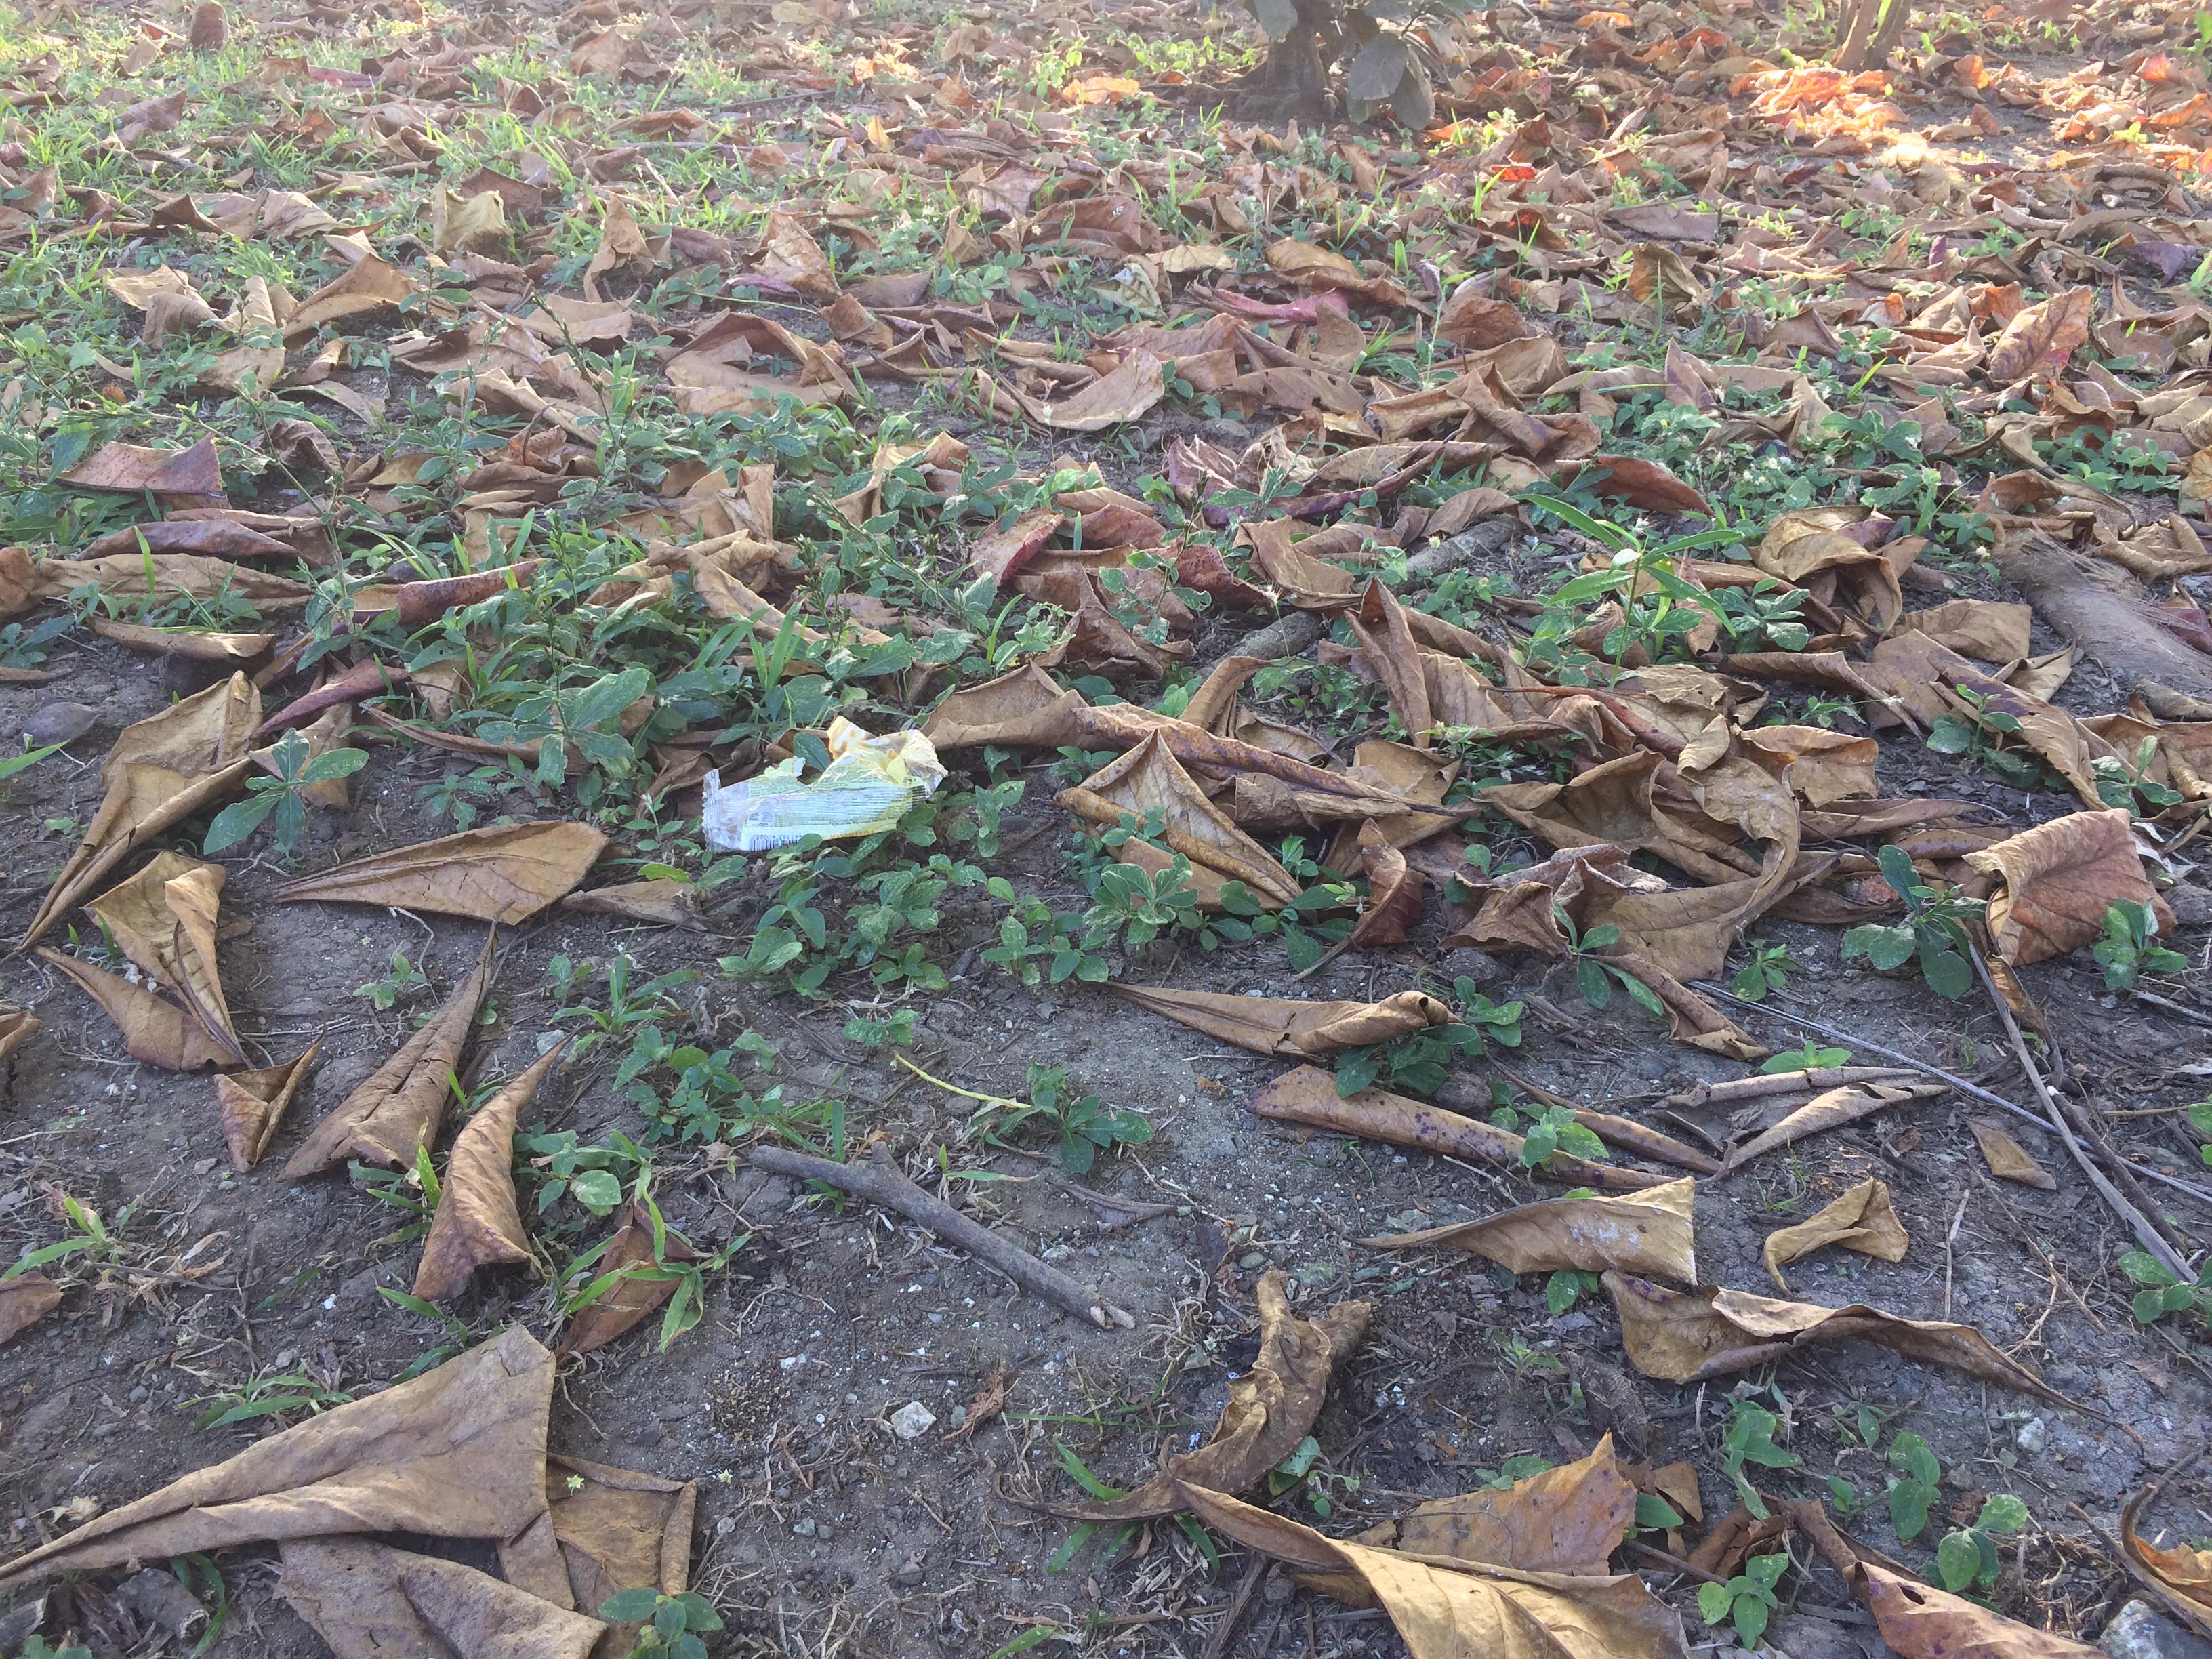
Object: Plastic film (Plastic bag & wrapper)